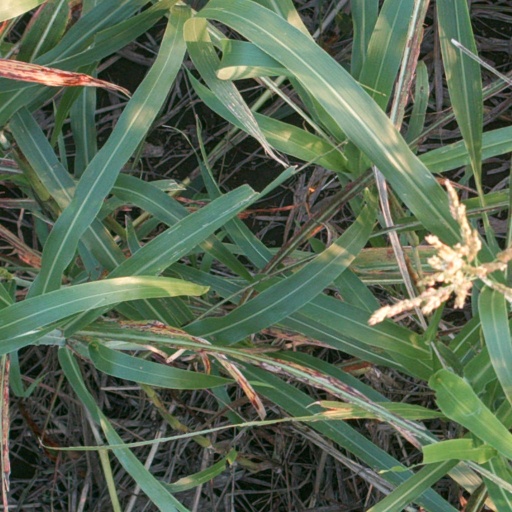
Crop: sorghum